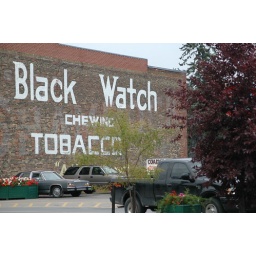
an old wall on a building i came upon while driving in ontario